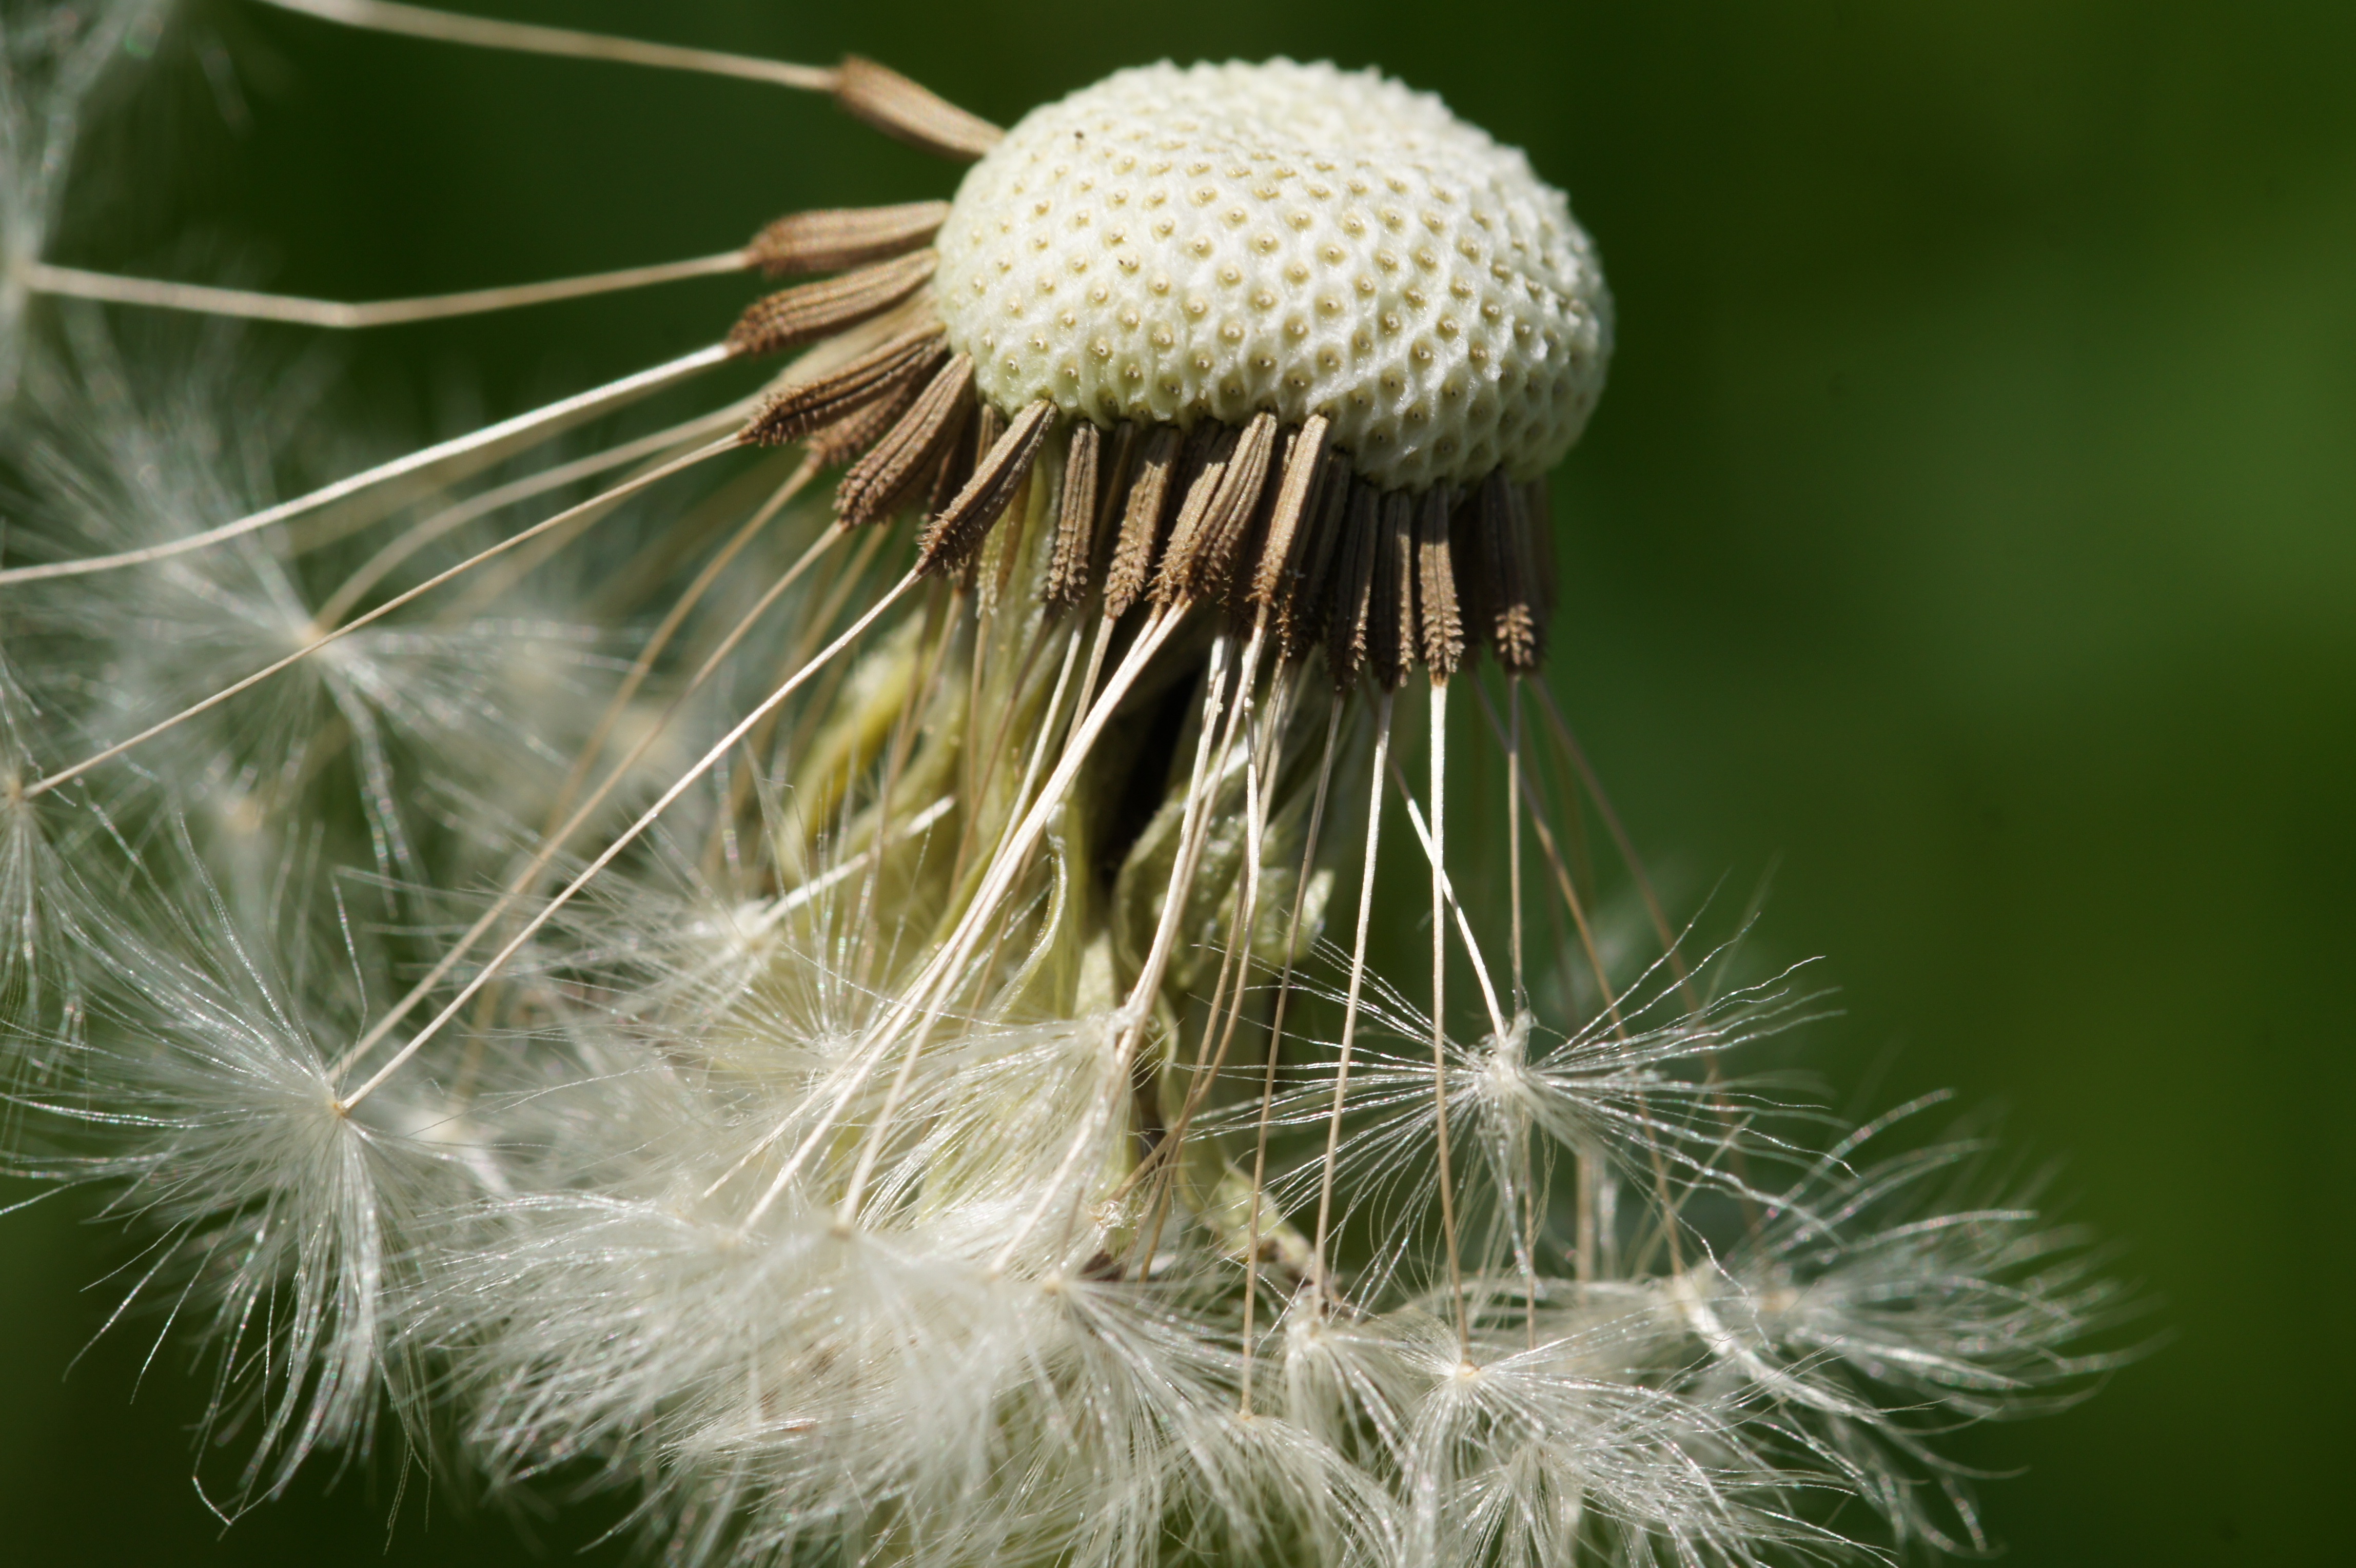
nature, grass, branch, plant, photography, dandelion, leaf, flower, petal, spring, green, botany, flora, wild flower, wildflower, flowers, close up, pointed flower, seeds, roadside, thistle, macro photography, flowering plant, daisy family, grass family, plant stem, land plant, thorns spines and prickles